Eveleigh

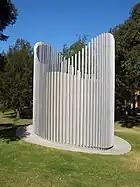
Vice Chancellor's Oval

In 1991, the NSW Government established a consortium including the University of Sydney, University of Technology, Sydney and UNSW which transformed Alexandria side of the workshops site into the Australian Technology Park. Another section of the old workshops, which faces onto Wilson St, has recently been converted into a large theatre space.